Ghulam Nabi Firaq

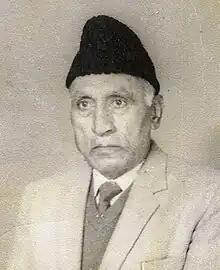
Professor Ghulam Nabi Firaq

Professor Ghulam Nabi Firaq (15 July 1927 – 17 December 2016) was a Kashmiri poet, writer and an educationist.